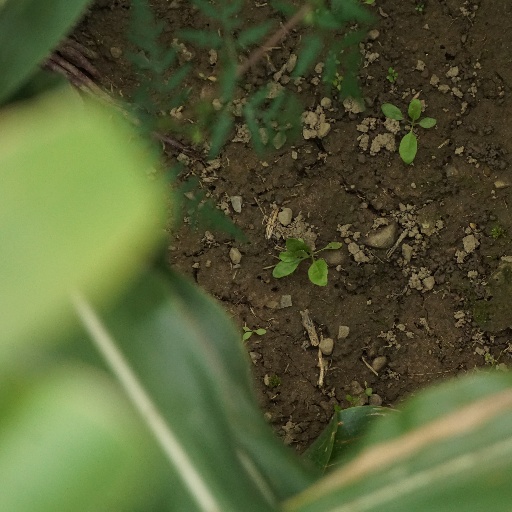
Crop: maize; corn